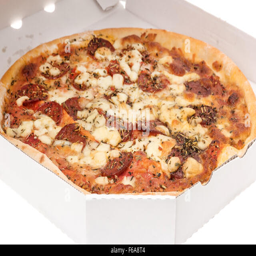
close - up of a cheese and pepperoni pizza in a take out box - white background